Great Stork Derby

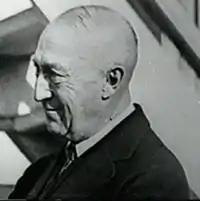
Charles Vance Millar, whose will sparked the Great Stork Derby

The Great Stork Derby was a contest held from 1926 to 1936. Female residents of Toronto, Ontario, Canada, competed to produce the most babies in order to qualify for an unusual bequest in a will.